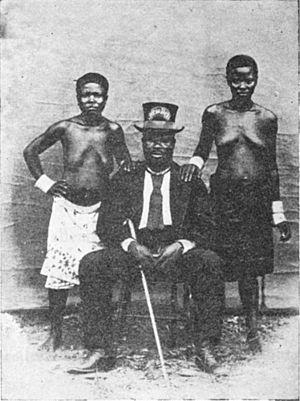
La ville de Douala, capitale économique du Cameroun, compte environ 120 quartiers répartis en 6 arrondissements. Chaque quartier est en soi une ville dans la ville.